Murk (film)

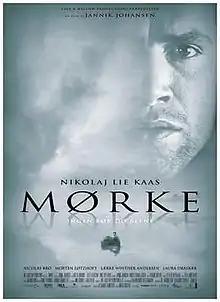
"Murk" Teaser Poster

Murk / is a 2005 Danish horror and psychological thriller film. The film was directed by Jannik Johansen, who wrote the screenplay along with Anders Thomas Jensen. The film stars Nikolaj Lie Kaas and Nicolas Bro.